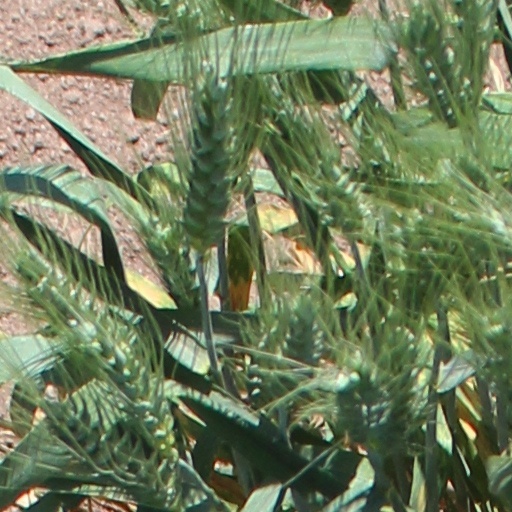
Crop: wheat